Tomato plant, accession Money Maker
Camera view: bottom (45 deg); turntable rotation: 270 degrees
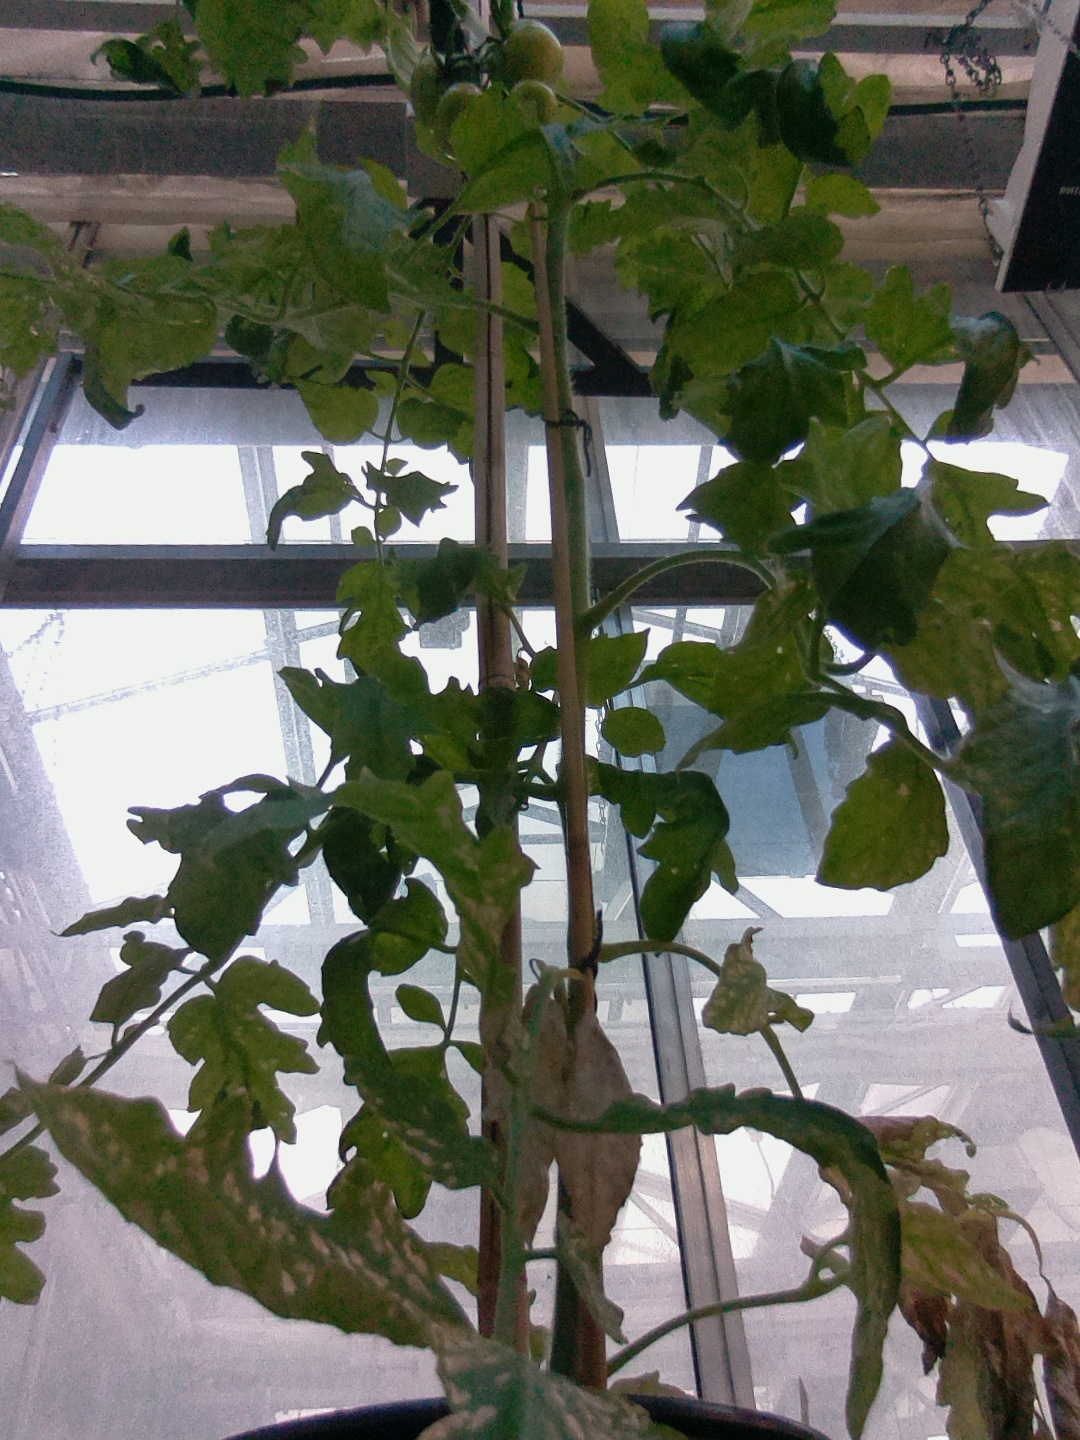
BBCH growth stage 74: 40%-50% of final fruit size